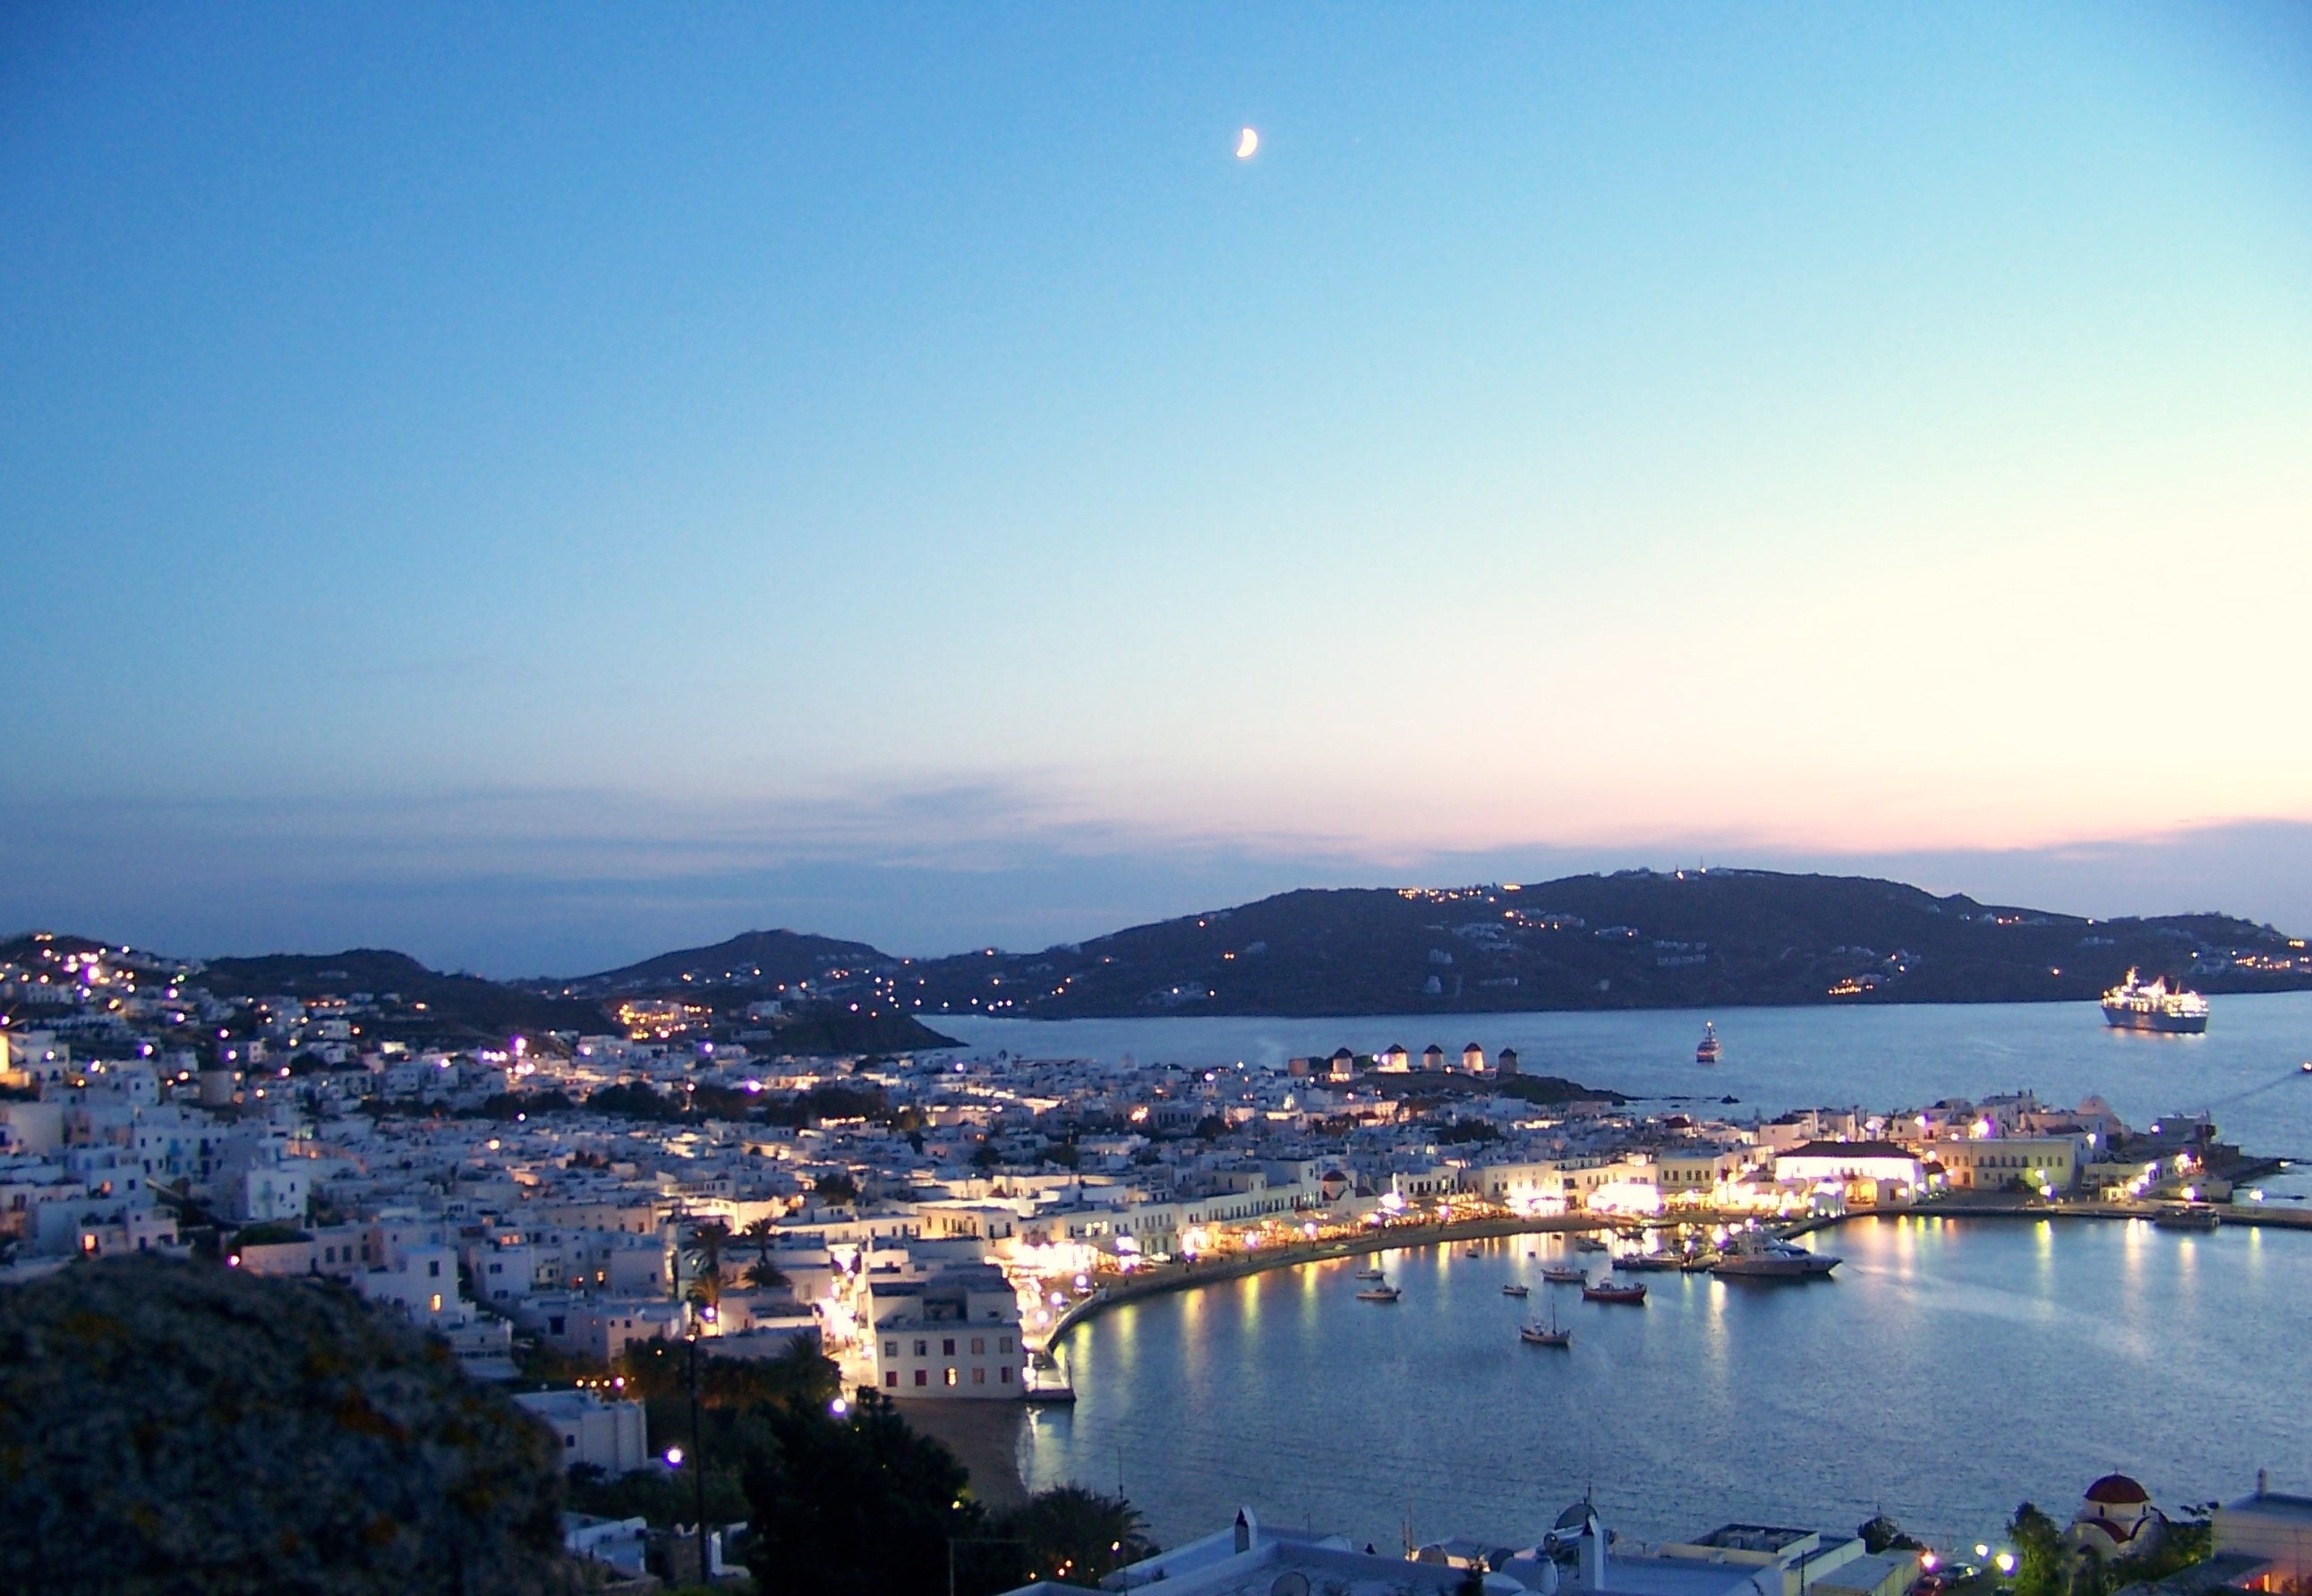
sea, coast, horizon, mountain, sunset, morning, dawn, cityscape, panorama, dusk, evening, vehicle, bay, holidays, greece, mykonos, cyclades